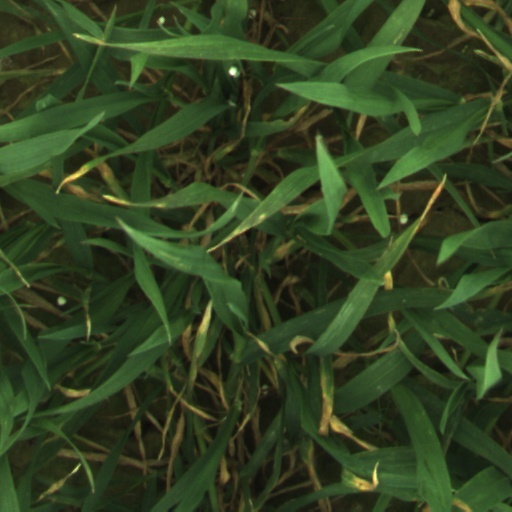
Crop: wheat